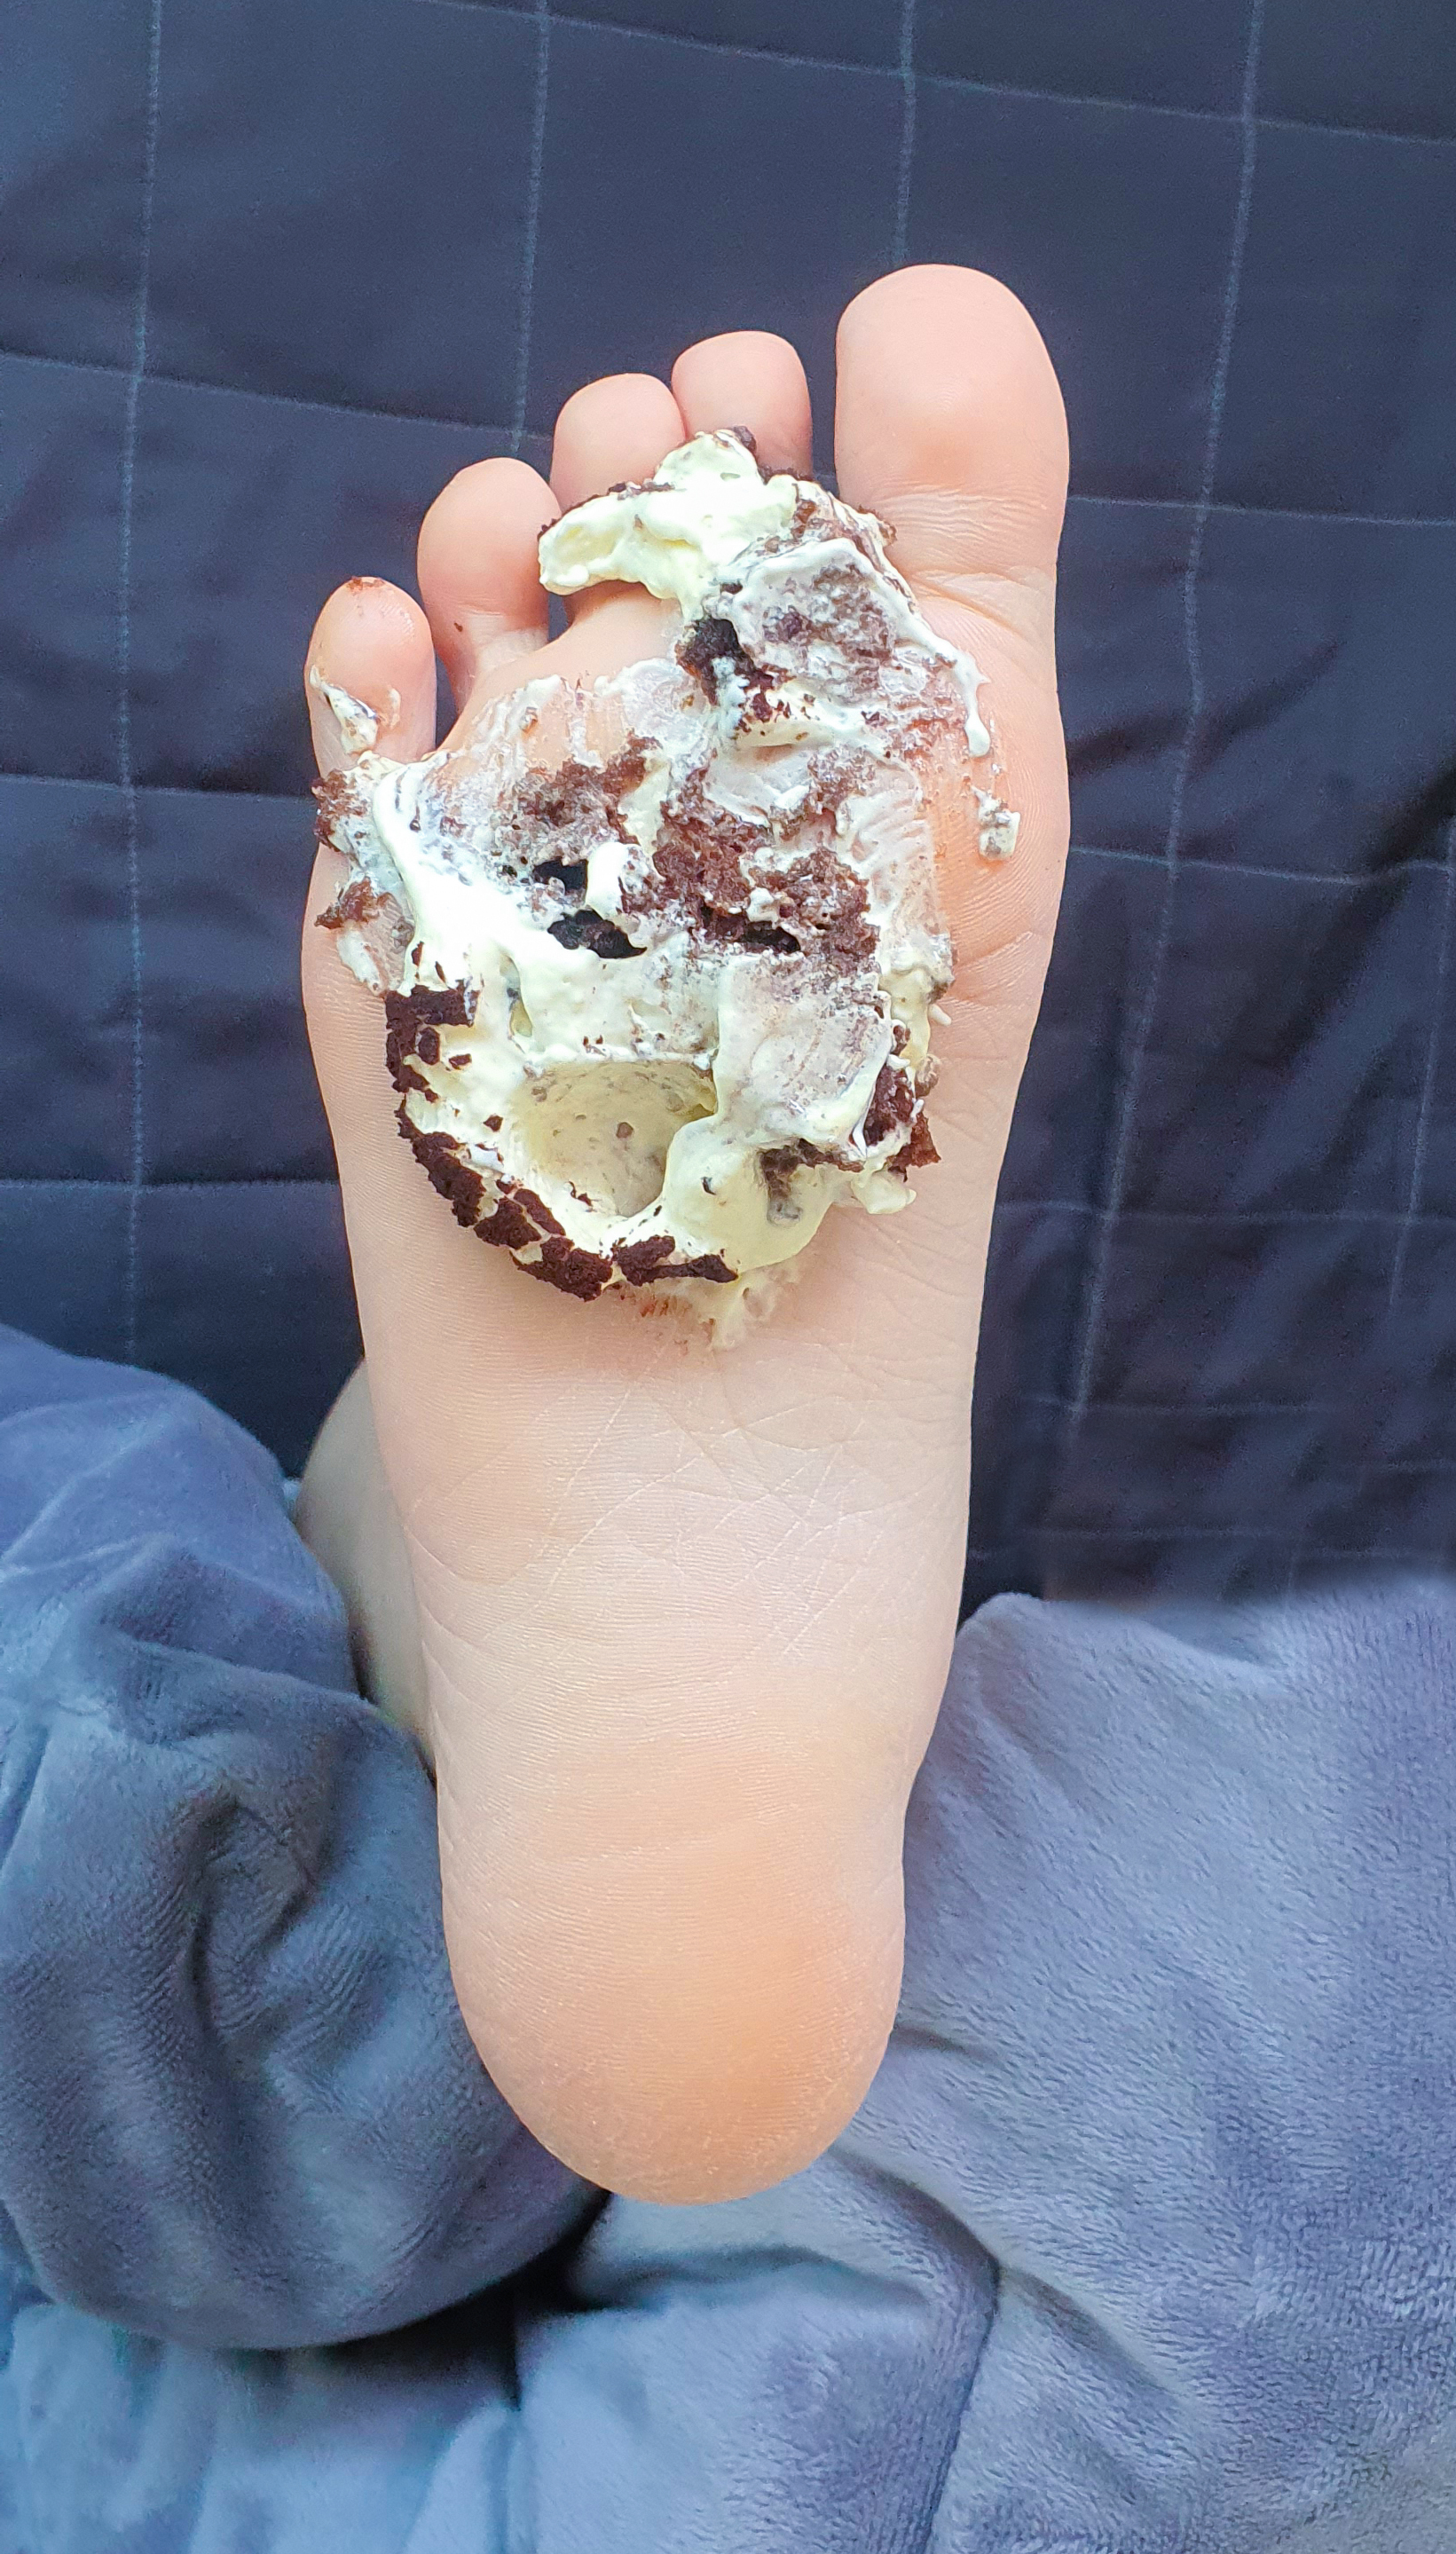
feet, foot, female feet, female foot, pedicure, sole, girl feet, girl foot, toe, toes, leg, sleepy feet, woman feet, woman foot, cake, feet food, fetish, food, cuisine, dish, ice cream cone, hand, ice cream, fast food